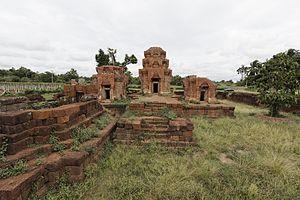
Prasat Hong Nong, Thaïlande
Le Prasat Nong Hong est un sanctuaire khmer situé en Thaïlande, dans la Province de Buriram. C'est un ensemble de trois tours en briques, face à l'est, et reposant sur une plateforme unique en latérite. Les trois tours sont de plan carré, de type à redents, la tour centrale étant la plus grande. En face de la tour sud, on trouve les ruines d'un petit bâtiment, peut-être un bannalai. L'ensemble est entouré d'un mur de latérite percé de deux entrées, une à l'est, l'autre à l'ouest. D'après le type de décoration et l'architecture, ce sanctuaire est de style Baphuon et daterait du XIᵉ siècle.